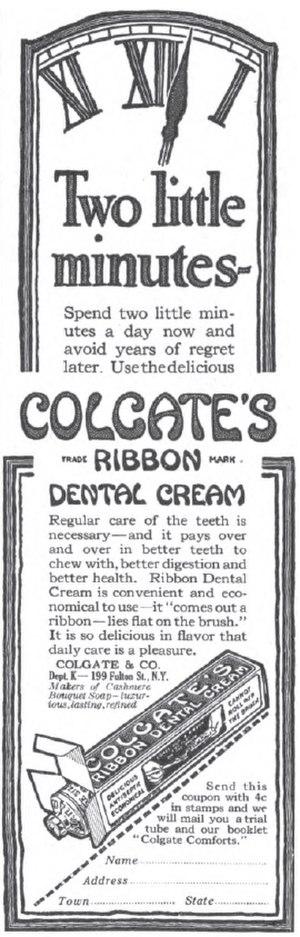
Colgate-Palmolive Company est une entreprise américaine spécialisée dans la fabrication et la commercialisation de produits d'entretien et de produits d'hygiène tels que les détergents, les savons, les dentifrices et les brosses à dents. C'est un acteur international du marché, avec des marques bénéficiant d'une forte notoriété dans de nombreux pays.